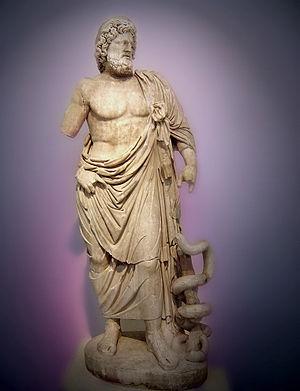
Statue d'Asclépios, en marbre pentélique, trouvée dans le sanctuaire d'Asclépios à Épidaure. Statue du type d'Este, copie d'un original du IVe s. a. C. Vers 160 p. C. Musée archéologique national, Athènes, n°263.